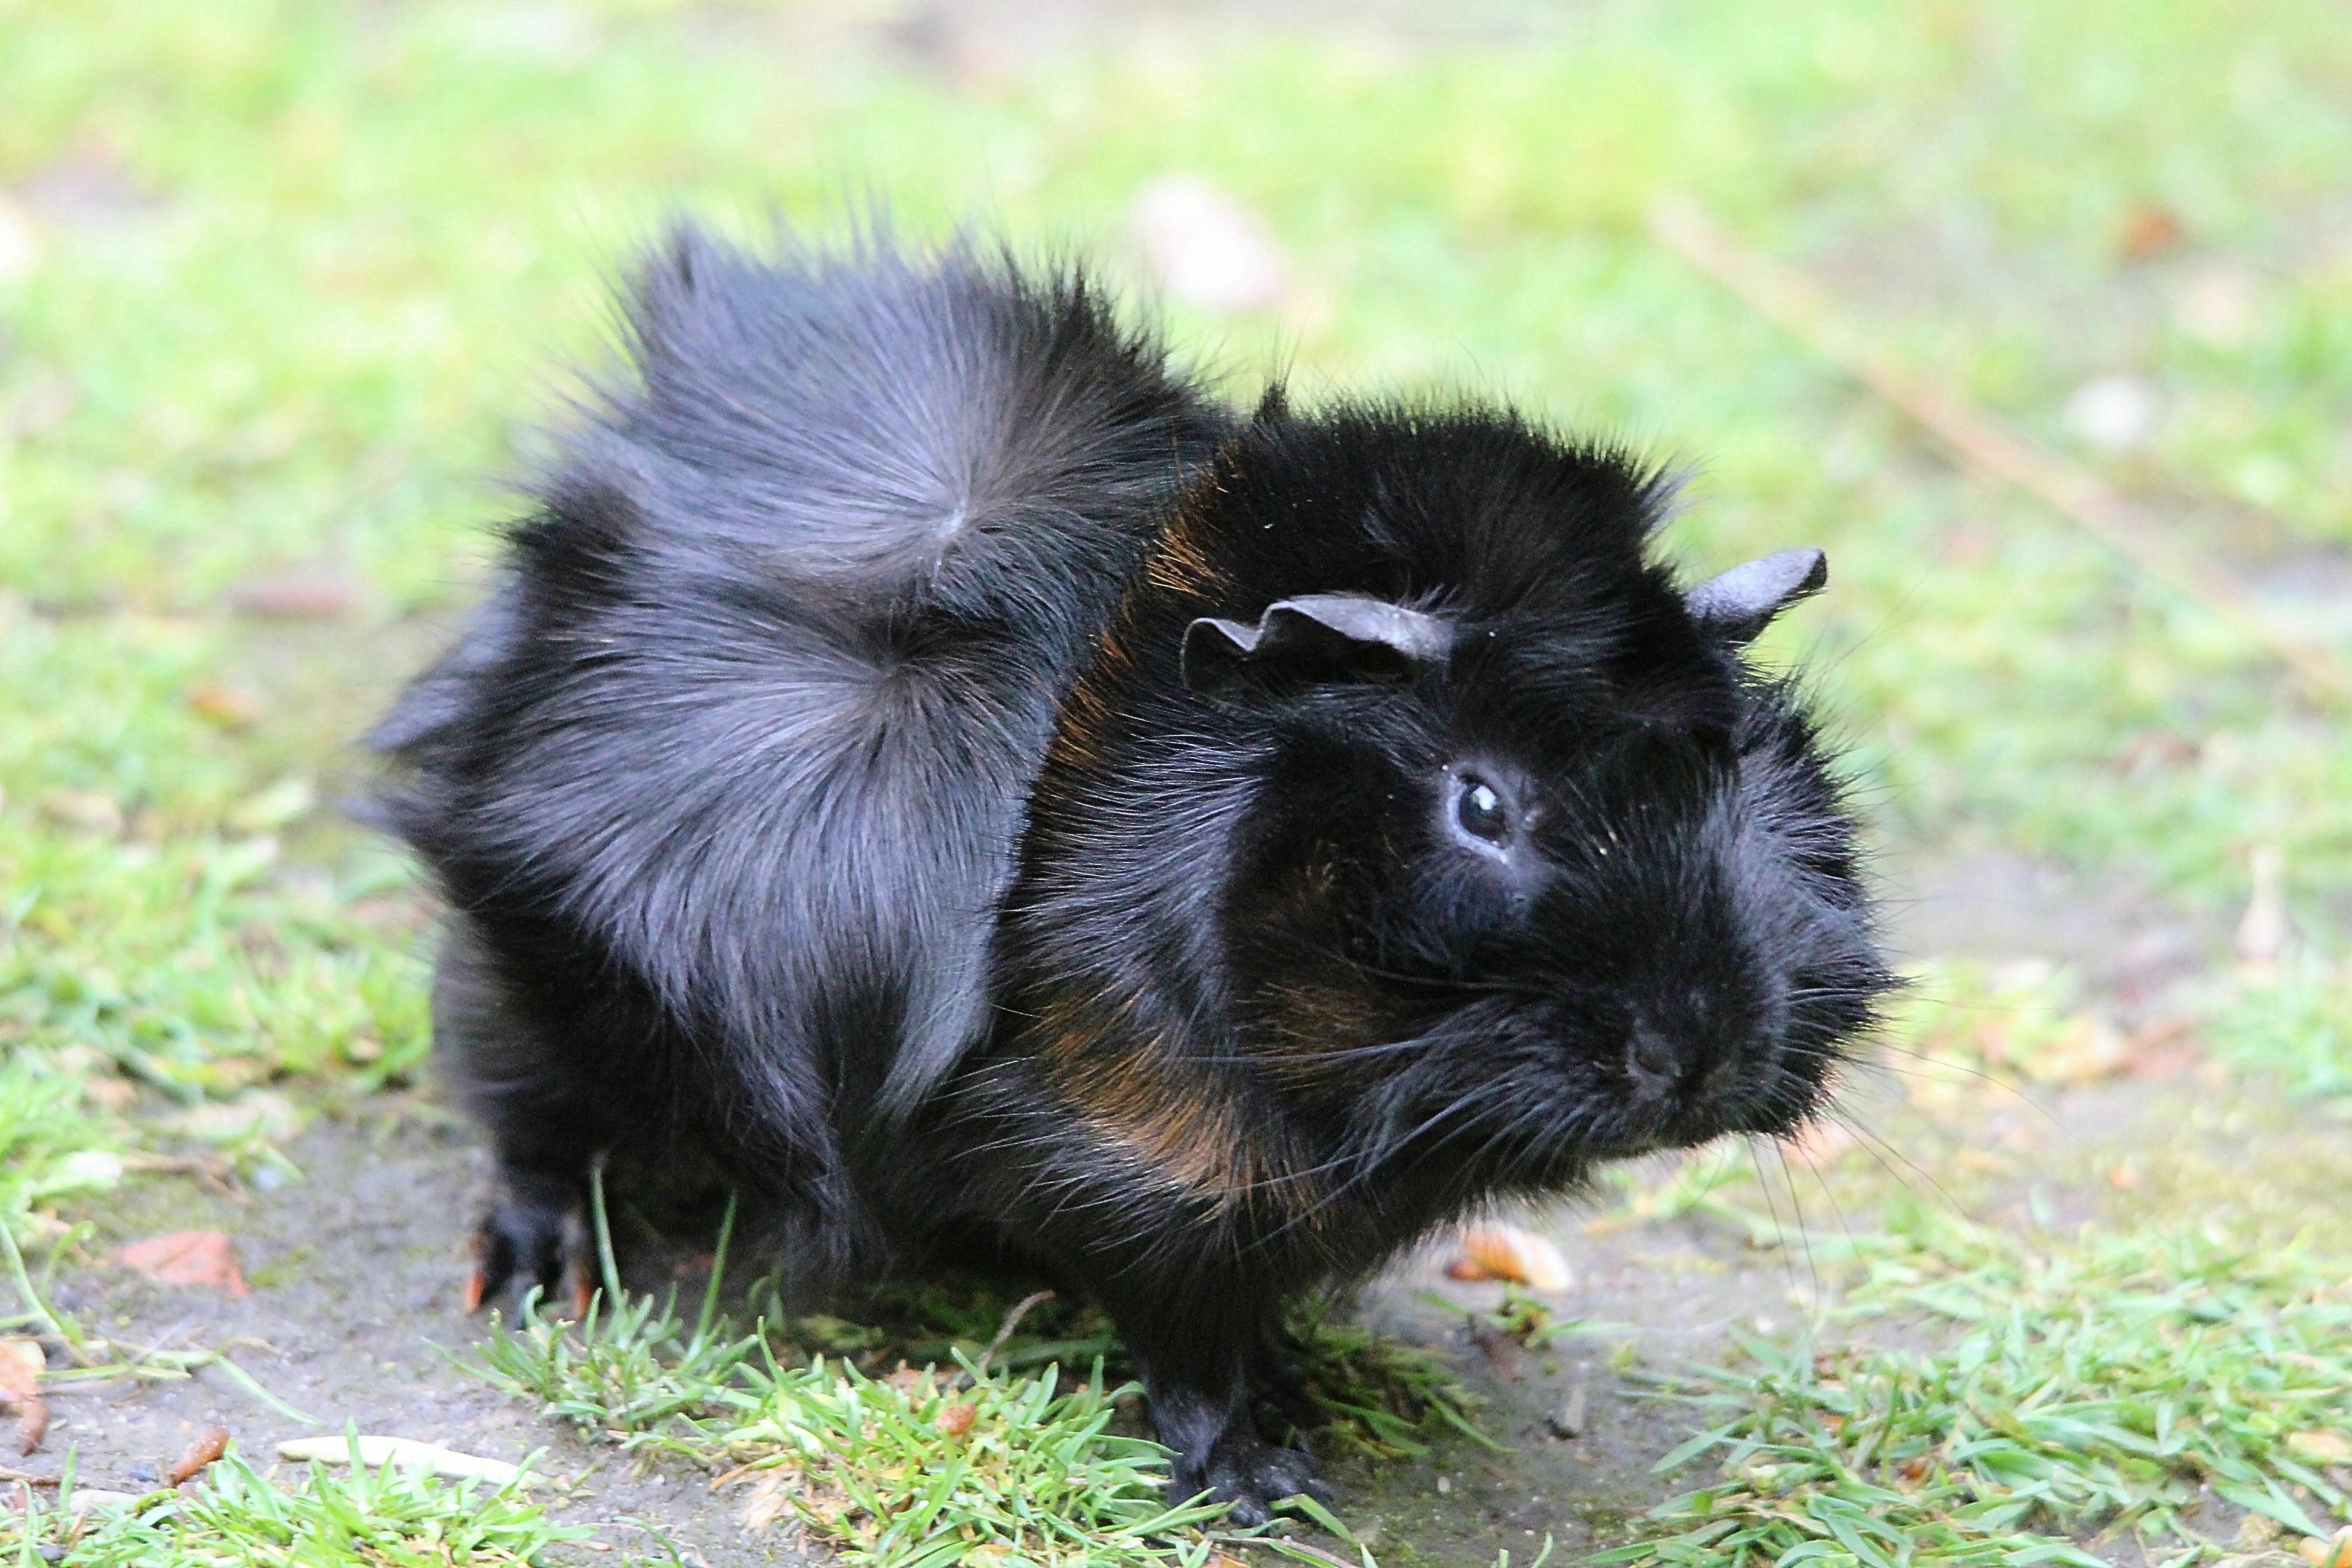
animal, mammal, rodent, fauna, guinea pig, whiskers, animals, vertebrate, guinea pig house, cavia porcellus form, domestica, rosette guinea pig